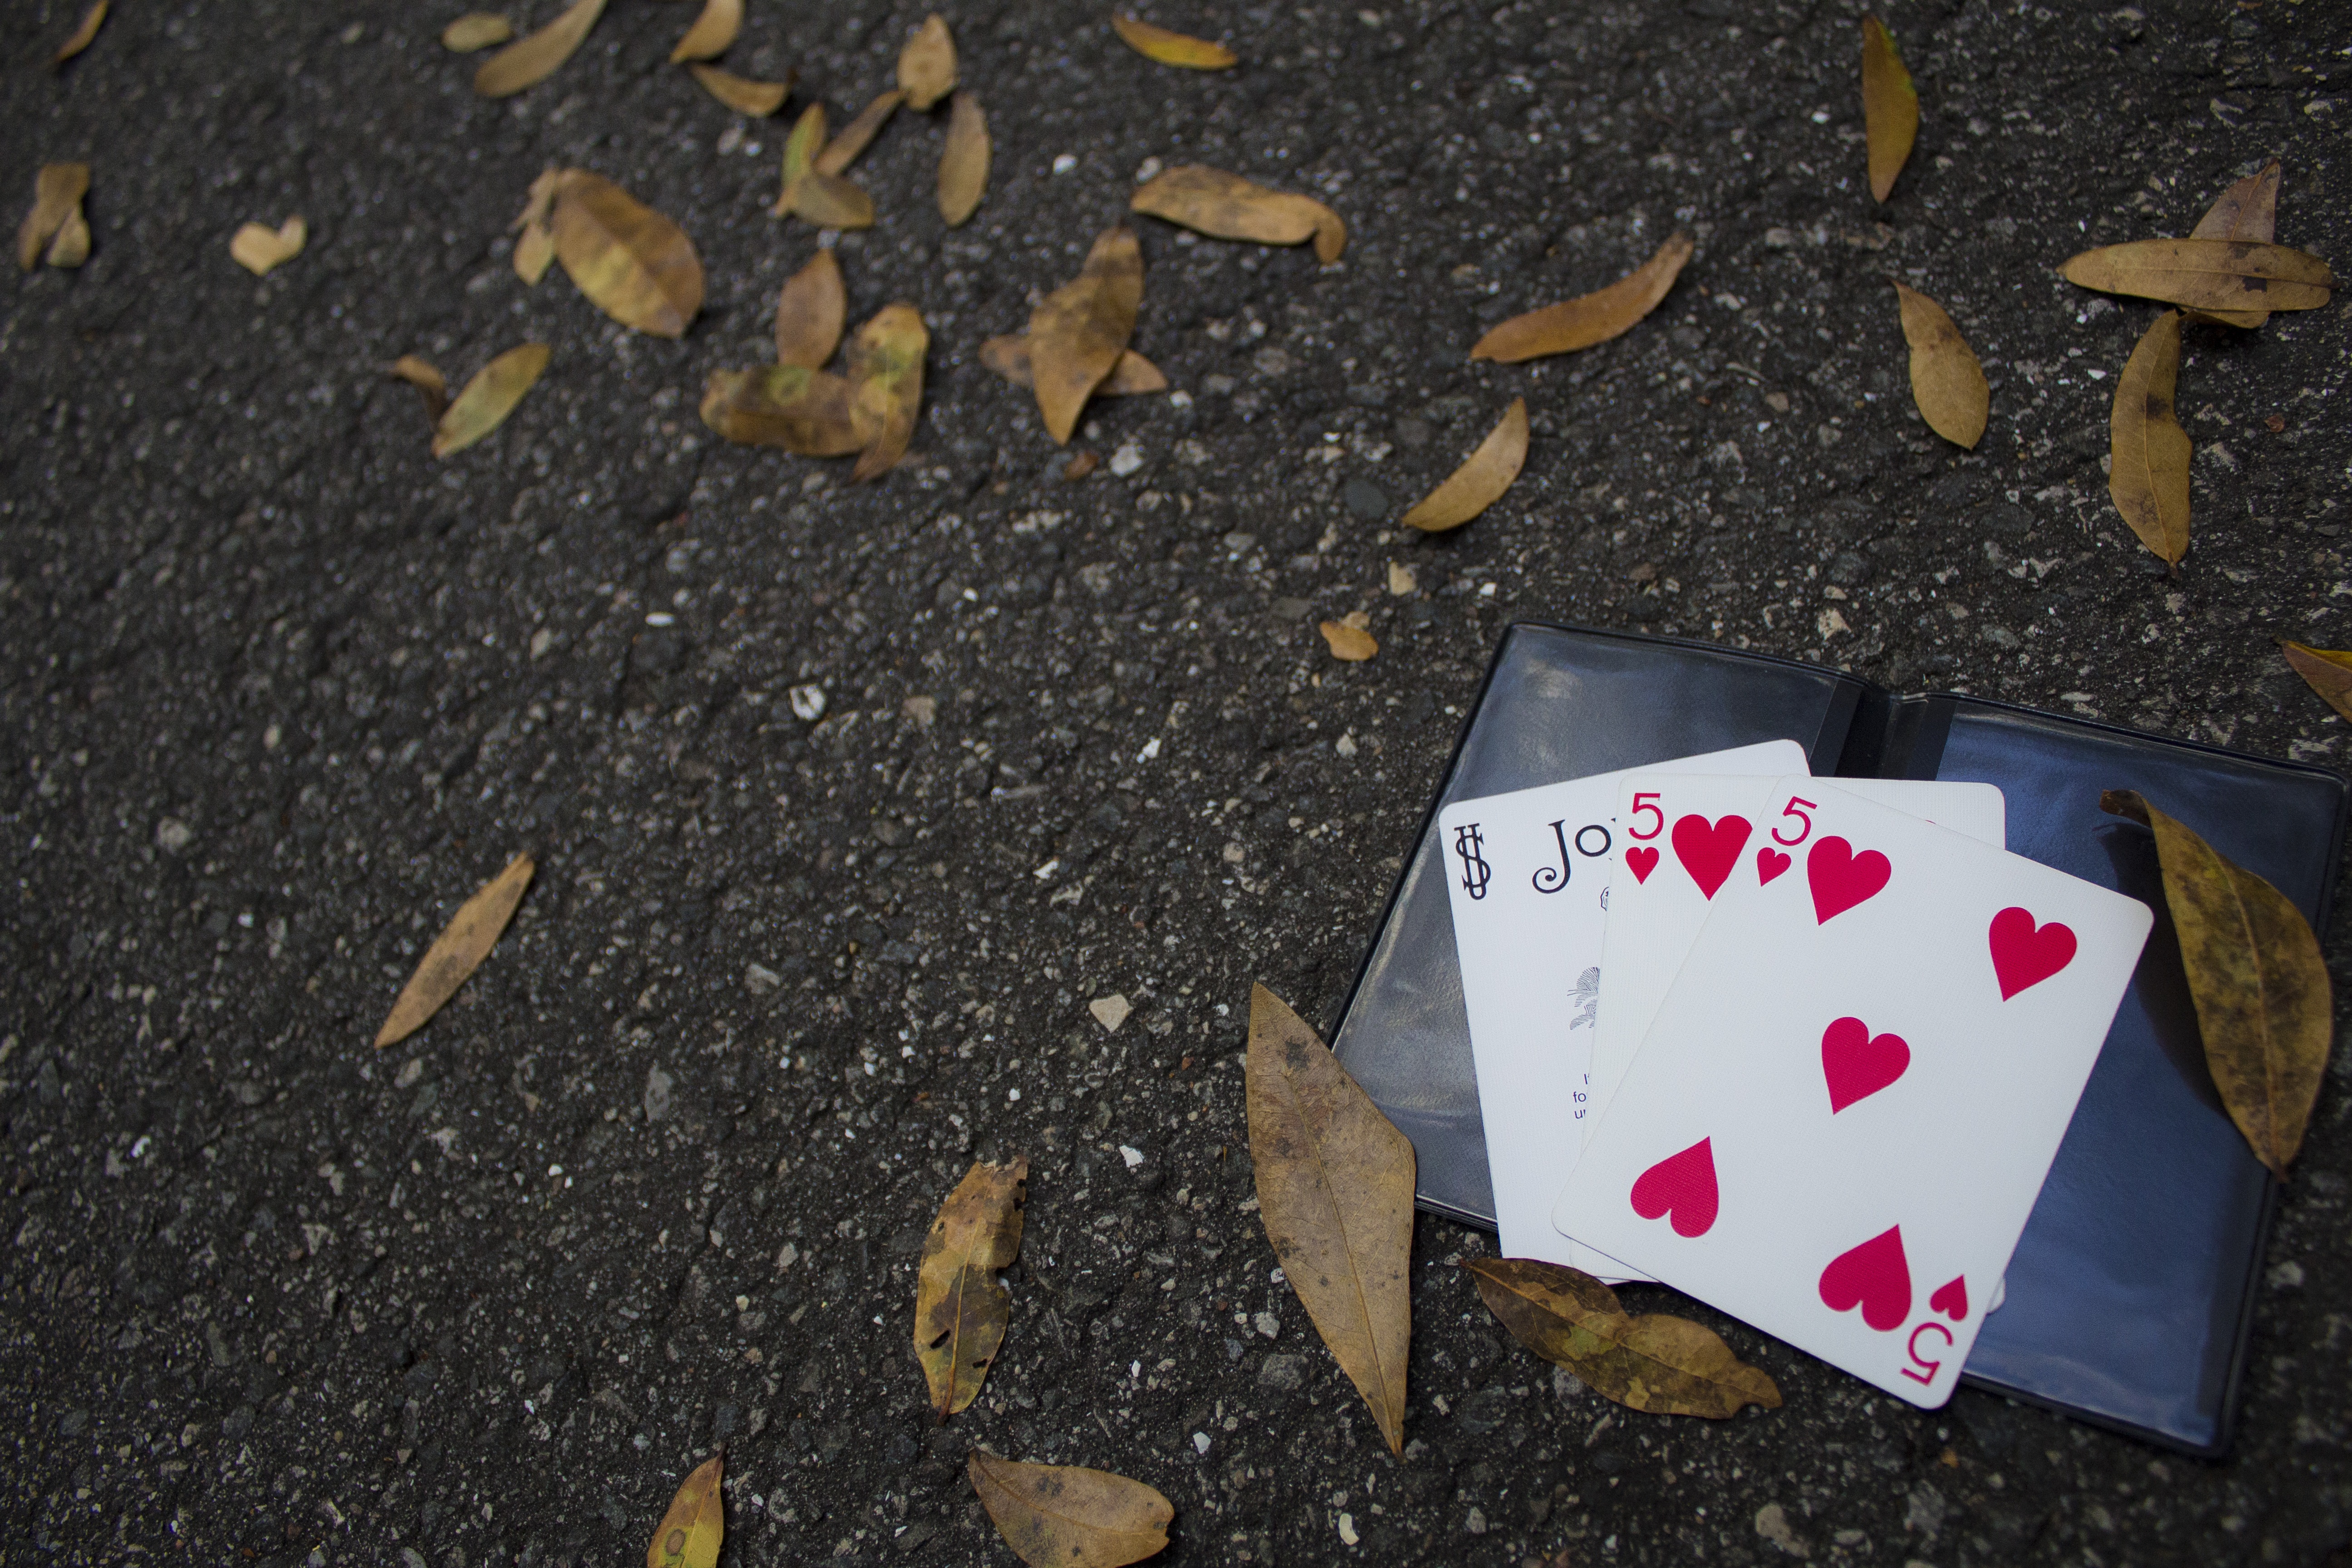
ground, leaf, number, asphalt, soil, material, leaves, cards, hearts, joker, backdrop, playing cards